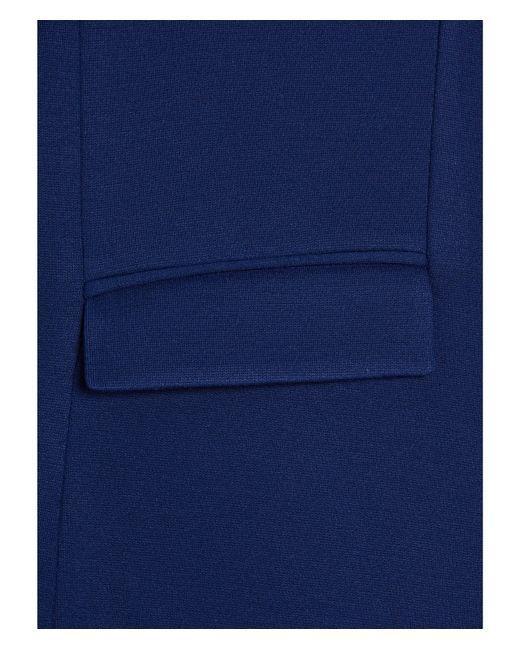
Dunkelblauer formeller Damen-Blazer mit Taschenklappe